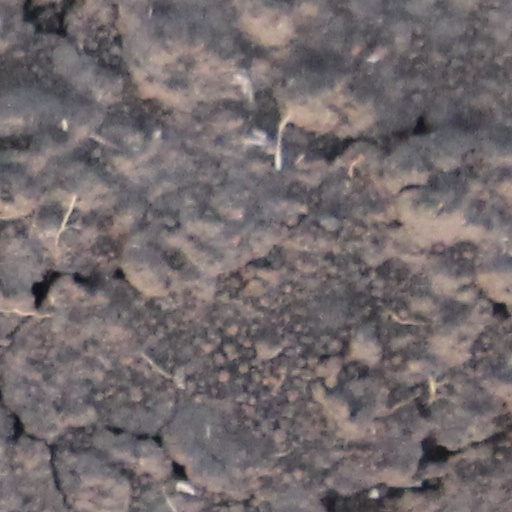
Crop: wheat